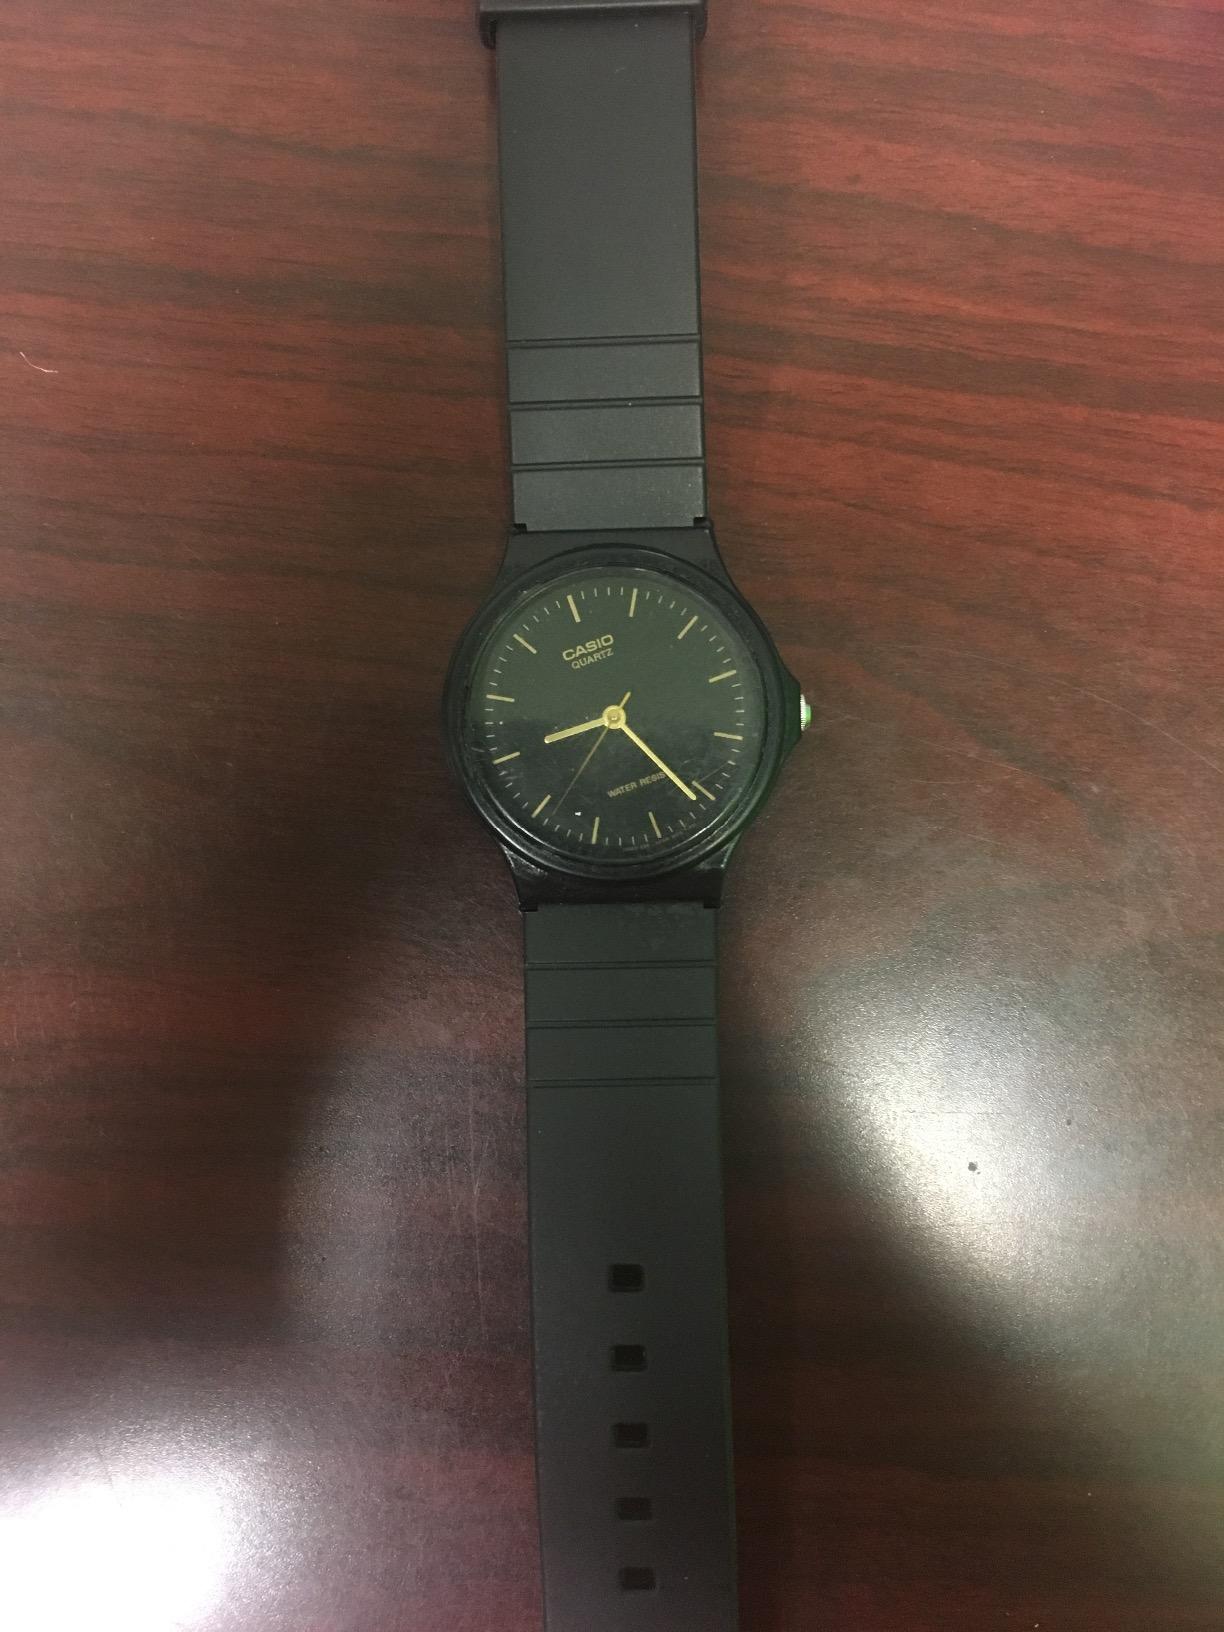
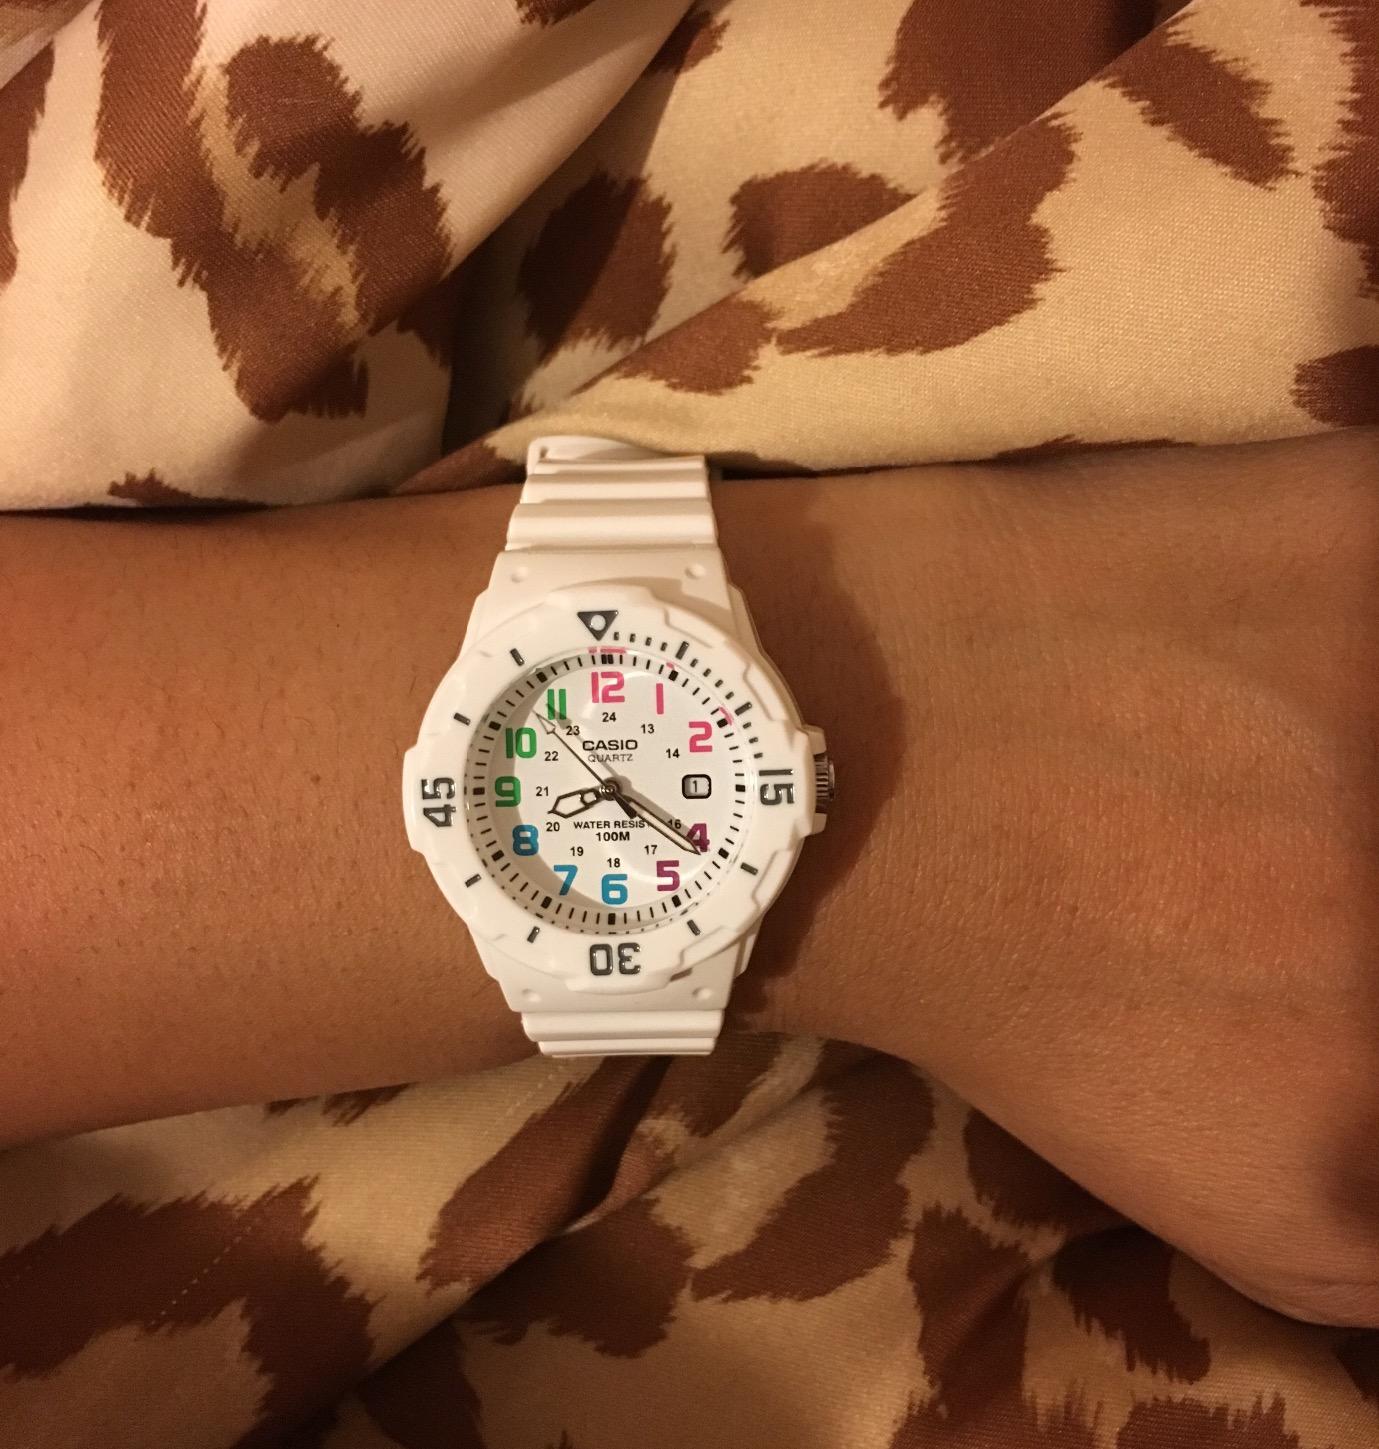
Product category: accessories_watch
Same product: no